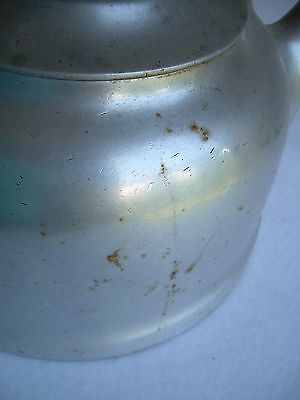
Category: kettle